The Computer Wore Menace Shoes

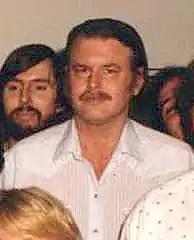
Being a Matt Drudge fan, John Swartzwelder (pictured) originally wanted "The Computer Wore Menace Shoes" to be called "Homer the Drudge".

"The Computer Wore Menace Shoes" was written by John Swartzwelder and directed by Mark Kirkland. It was first broadcast on the Fox network in the United States on December 3, 2000. Originally, the episode was about Homer becoming Matt Drudge, the creator and an editor of the news aggregation website the "Drudge Report", of which Swartzwelder is a fan. At that point, the episode was called "Homer the Drudge". The chalkboard gag was written by staff writer Don Payne, and the couch gag was conceived by producer Laurie Biernackie.